Special forces of Australia

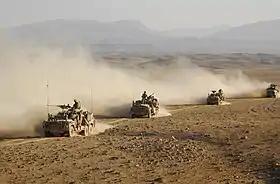
An Australian Special Operations Task Group patrol in Afghanistan during October 2009

The special forces of the Australian Defence Force are units of Special Operations Command and associated units of the Royal Australian Navy and the Royal Australian Air Force that conduct and or support special operations to advance and protect the national security of the Commonwealth of Australia. The special forces of Australia have a lineage to a variety of units raised in the Second World War such as the Independent and Commando Companies, Z Special Unit, Navy Beach Commandos, and the Coastwatchers. Australian special forces have most recently been deployed to Iraq in Operation Okra as the Special Operations Task Group, as the Special Operations Task Group in Afghanistan, in Afghanistan in support of the Australian Secret Intelligence Service and regularly for counter-terrorism pre-deploy to locations of major domestic events throughout Australia in readiness to support law enforcement such as the 2014 G20 Brisbane summit.